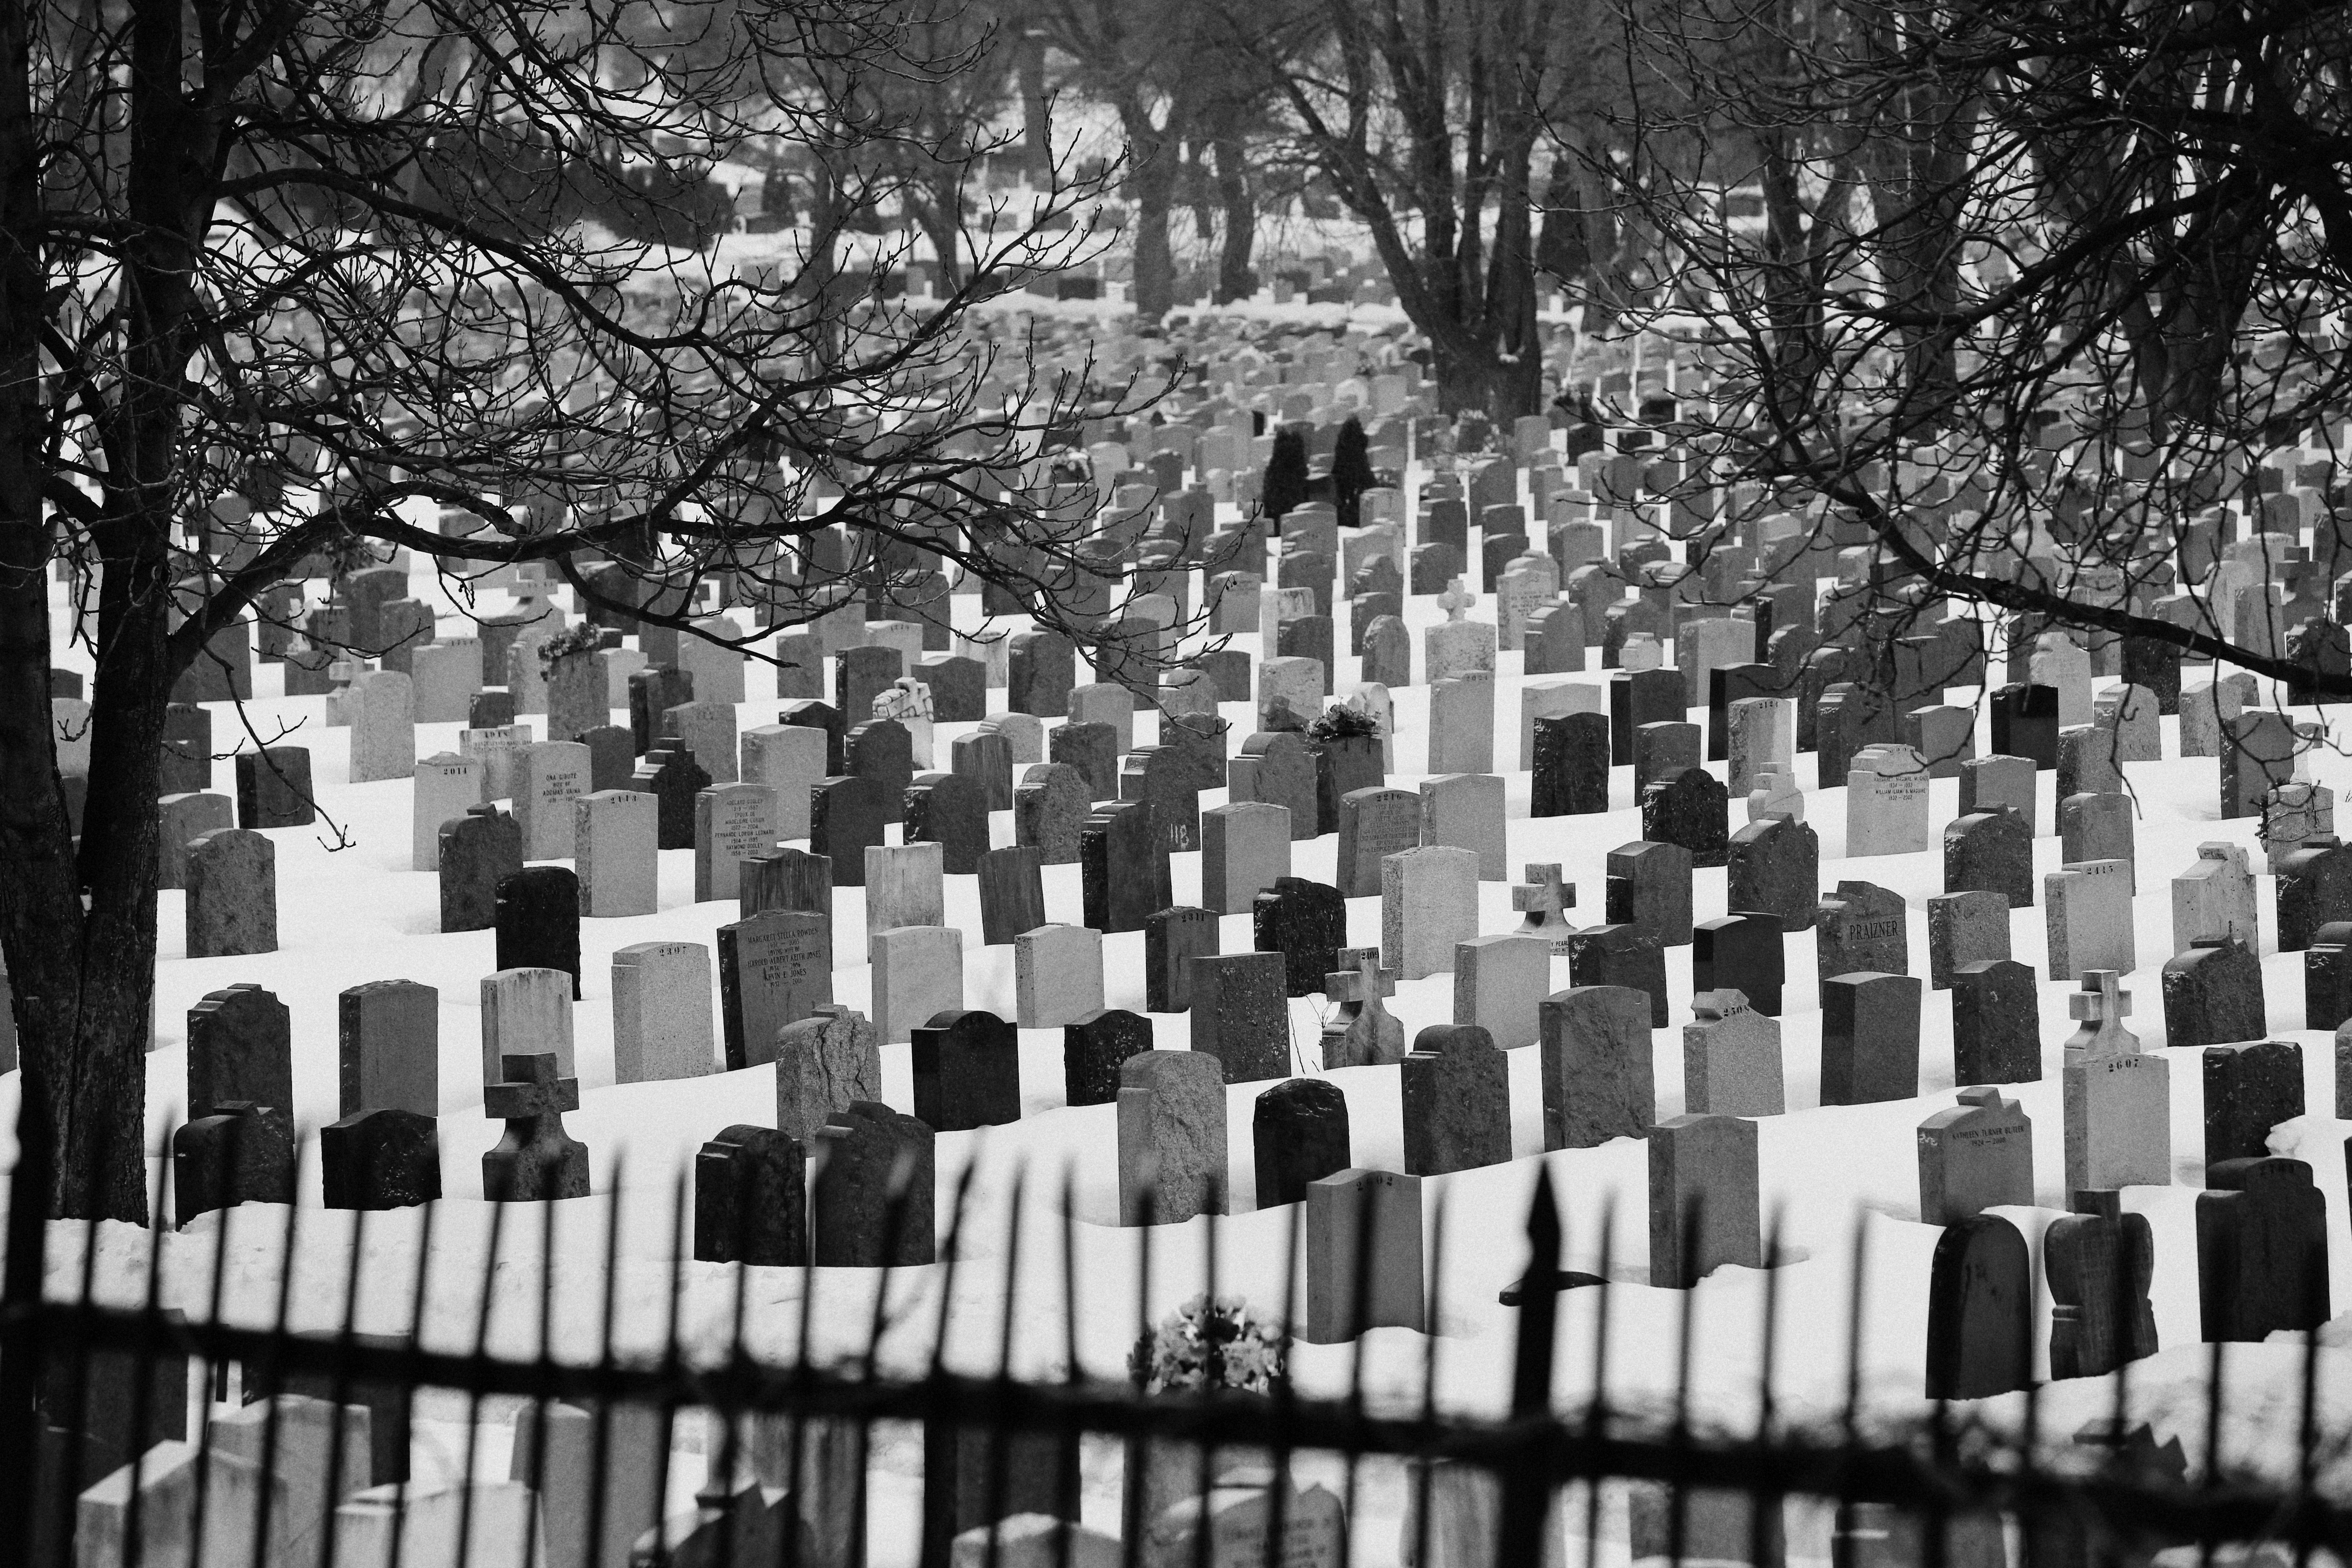
black and white, cemetery, monochrome, death, photograph, graves, tombstones, monochrome photography